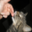
Label: cat